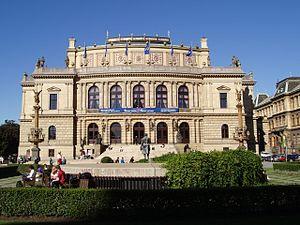
La culture de la Tchéquie, pays enclavé de l'Europe centrale, désigne d'abord les pratiques culturelles observables de ses habitants.
Josef von Zitek est un architecte et ingénieur auteur de constructions dans Prague de style néorenaissance, le Théâtre national et le Rudolfinum.
L'Orchestre philharmonique tchèque est le principal et le plus célèbre orchestre symphonique de République tchèque. Fondé en 1894, il siège au Rudolfinum à Prague.
Le conservatoire de Prague est l'un des plus anciens conservatoires d'Europe. Il a été fondé en 1808 et a accueilli ses premiers élèves en 1811. Dans le système éducatif actuel, il s'agit d'un établissement d'études secondaires sis dans le Palais Pálffy à Malá Strana, et dirigé par Pavel Trojan.
La Vieille Ville ou Vieille Ville pragoise est, avec le château, la partie la plus ancienne de la ville de Prague, son centre historique. Elle se situe sur la rive droite de la Vltava et occupe une surface relativement restreinte de 129 ha.